Debbie Harry

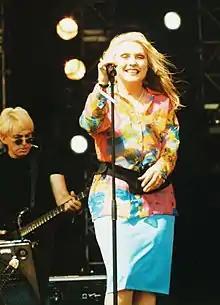
Harry performing with Blondie at Roskilde Festival, 1999

In 1997, Blondie began working together again for the first time in 15 years. The four original members (Harry, Stein, Clem Burke and Jimmy Destri) began sessions for what would become Blondie's seventh studio album, "No Exit" (1999). The lead single from the album, "Maria", debuted at in the UK, giving Blondie their sixth UK hit. "Maria" also reached in 14 countries, the top 10 on the US Dance Charts, and Top 20 on the US Adult Top 40 Charts. "No Exit" debuted at in the UK and in the US.